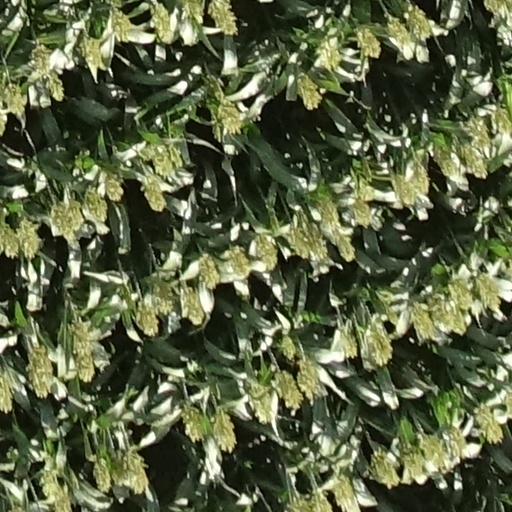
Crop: sorghum